Lake Menéndez

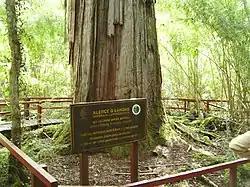
A 2,600 year old alerce tree near the shore of Lake Menéndez.

The most extensive forests of rare Alerce trees in Argentina are located at the tips of the two arms of Lake Menéndez. The largest known Alerce tree in Argentina is on the northwest arm near a boat pier called Puerto Sagrario. It is tall, in diameter, and 2,600 years old. Regular tours visit the Alerce forest. Taller and larger Alerce trees are believed to exist on the southwestern arm, but access to that area is restricted.